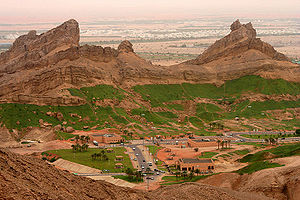
Byer i de Forenede Arabiske Emirater
Al Ain
Byerne i de Forenede Arabiske Emirater er stort set alle relativt nye, og har i mange tilfælde vokset enestående i løbet af de sidste årtier. For eksempel har befolkningstallet i landets største by, Dubai, mere end 50-doblet i løbet af de sidste 50 år. Den stærke befolkningsvækst skyldes bl.a olie-indtægterne og etableringen af frizoner for udenlandske virksomheder.